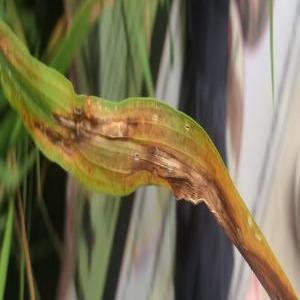
Disease: Blast